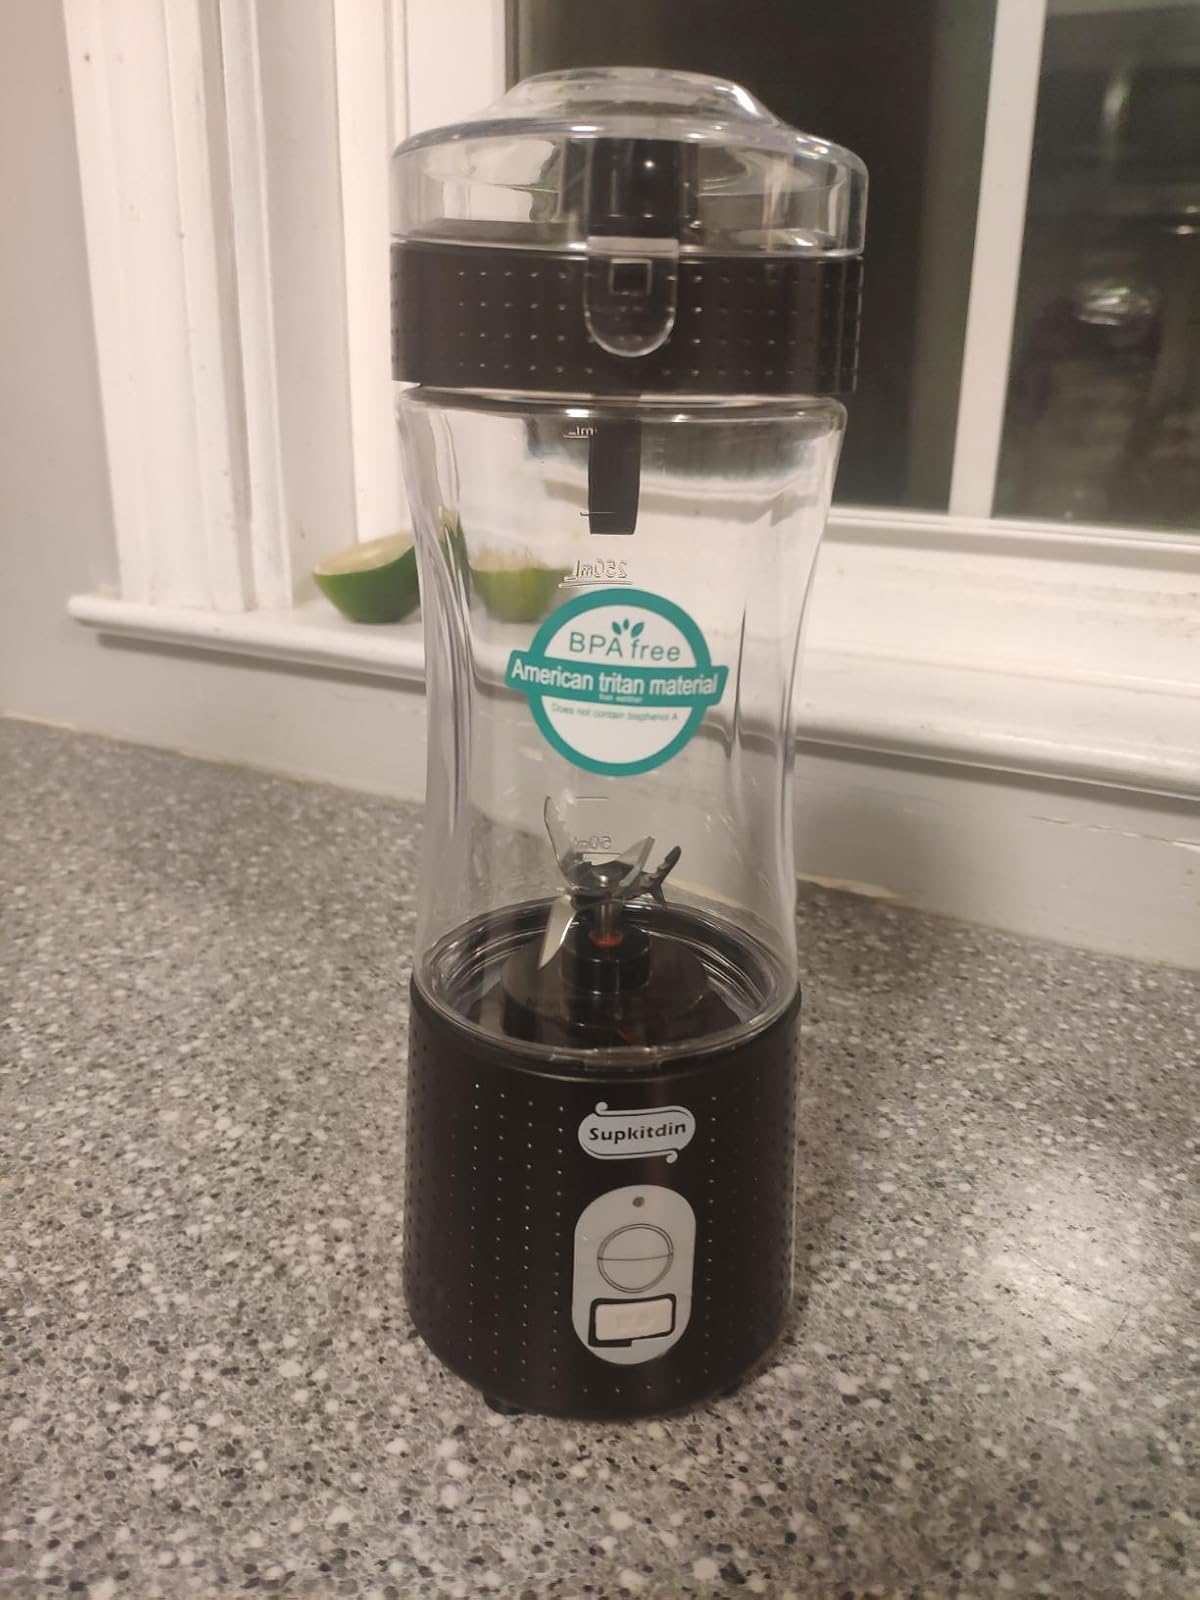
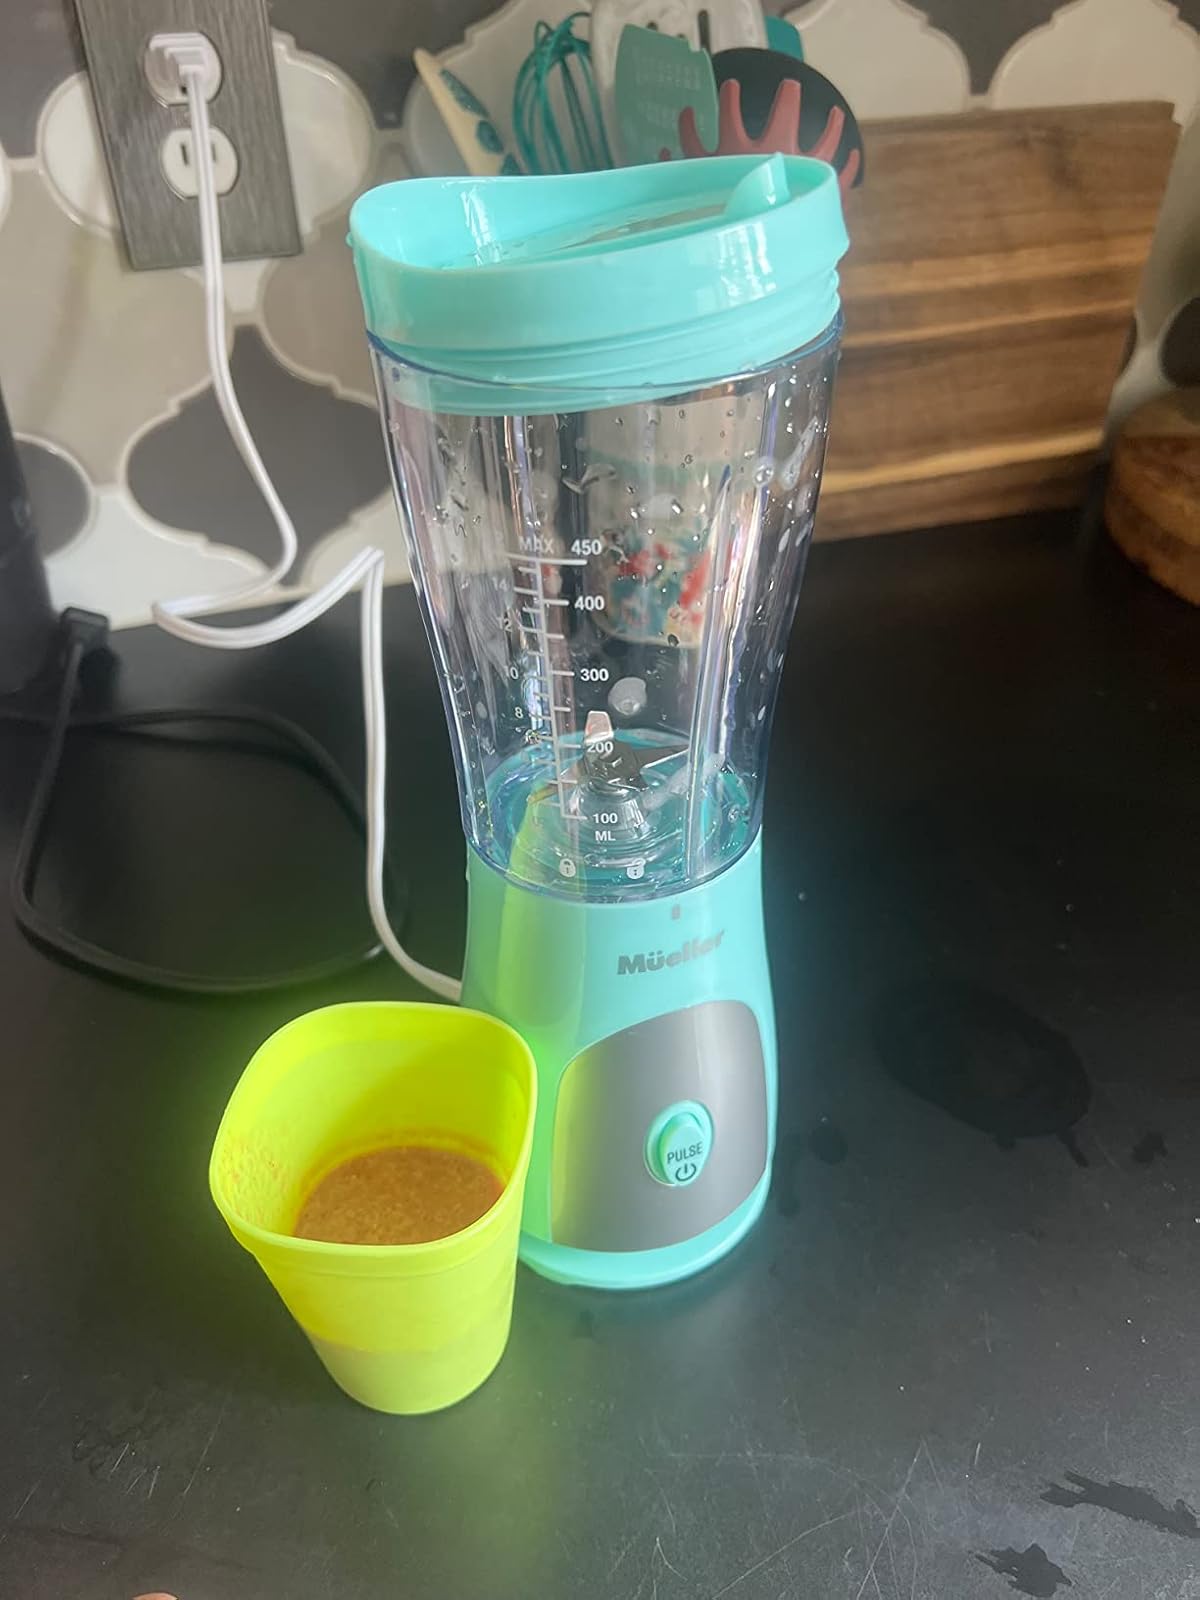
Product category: items_blender
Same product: no